Leo Aryeh Mayer

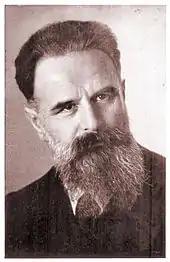

Leo Aryeh Mayer OBE (12 January 1895 – 6 April 1959), was an Israeli scholar of Islamic art and rector of the Hebrew University of Jerusalem.